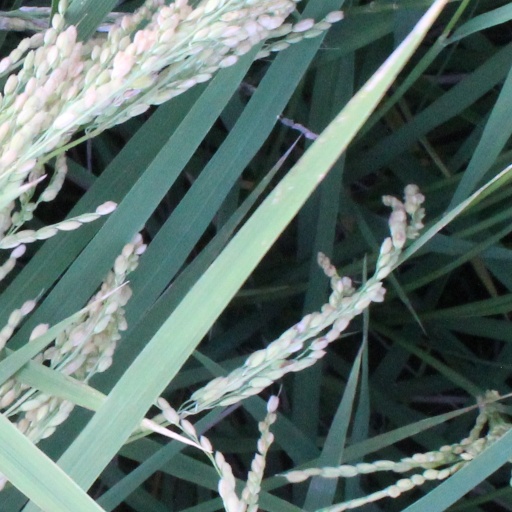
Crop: rice